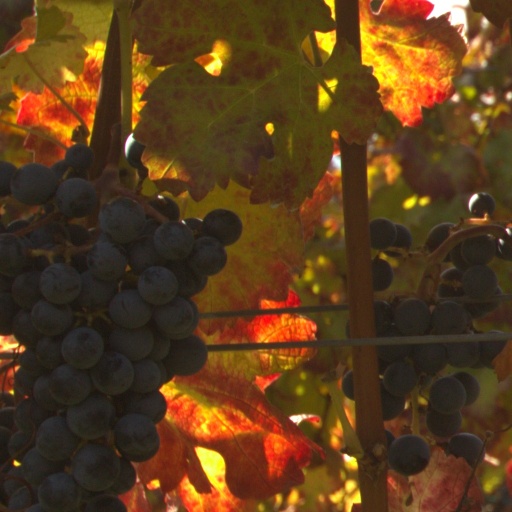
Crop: grape